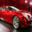
Label: automobile